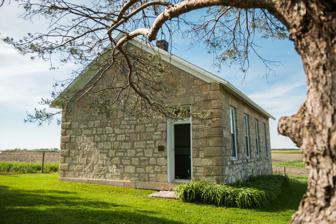
Building: North River Stone Schoolhouse
Country: United States of America
Year built: 1874
United States historic place North River Stone Schoolhouse U.S. National Register of Historic Places Show map of Iowa Show map of the United States Location North of Winterset off U.S. Route 169 Coordinates 41°24′10″N 94°02′32″W / 41.40278°N 94.04222°W / 41.40278; -94.04222 Area less than one acre Built 1874 MPS Legacy in Stone: The Settlement Era of Madison County, Iowa TR NRHP reference No. 77000537 Added to NRHP April 11, 1977 The North River Stone Schoolhouse is a historic building located north of Winterset, Iowa , United States. Built in 1874 of coursed native limestone , the one-room schoolhouse educated local students until it closed in 1945. The building features quoining on the four corners of the exterior, four windows capped with stone lintels on the east and west elevations, and an off-center doorway on the main (south) facade . From 1962 to 1973 the building was restored, and it opened as a school museum operated by the Madison County Historical Society. The building was listed on the National Register of Historic Places in 1977. References